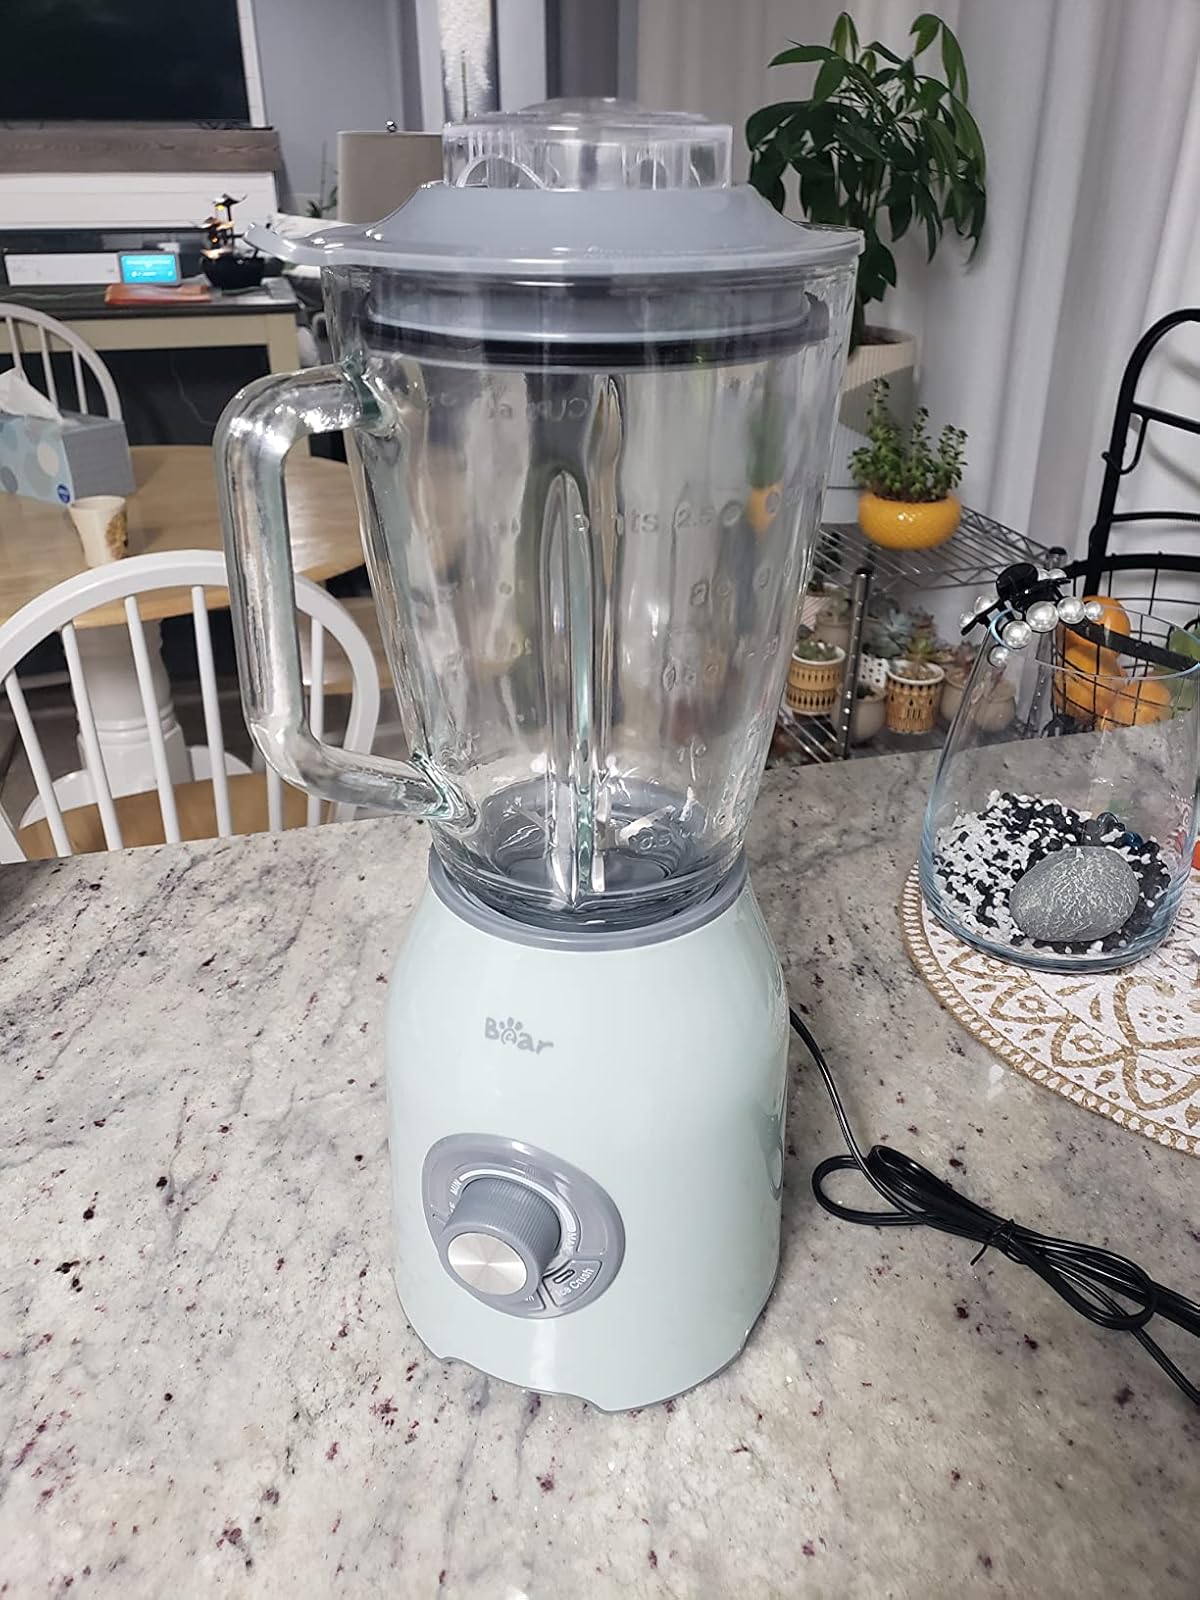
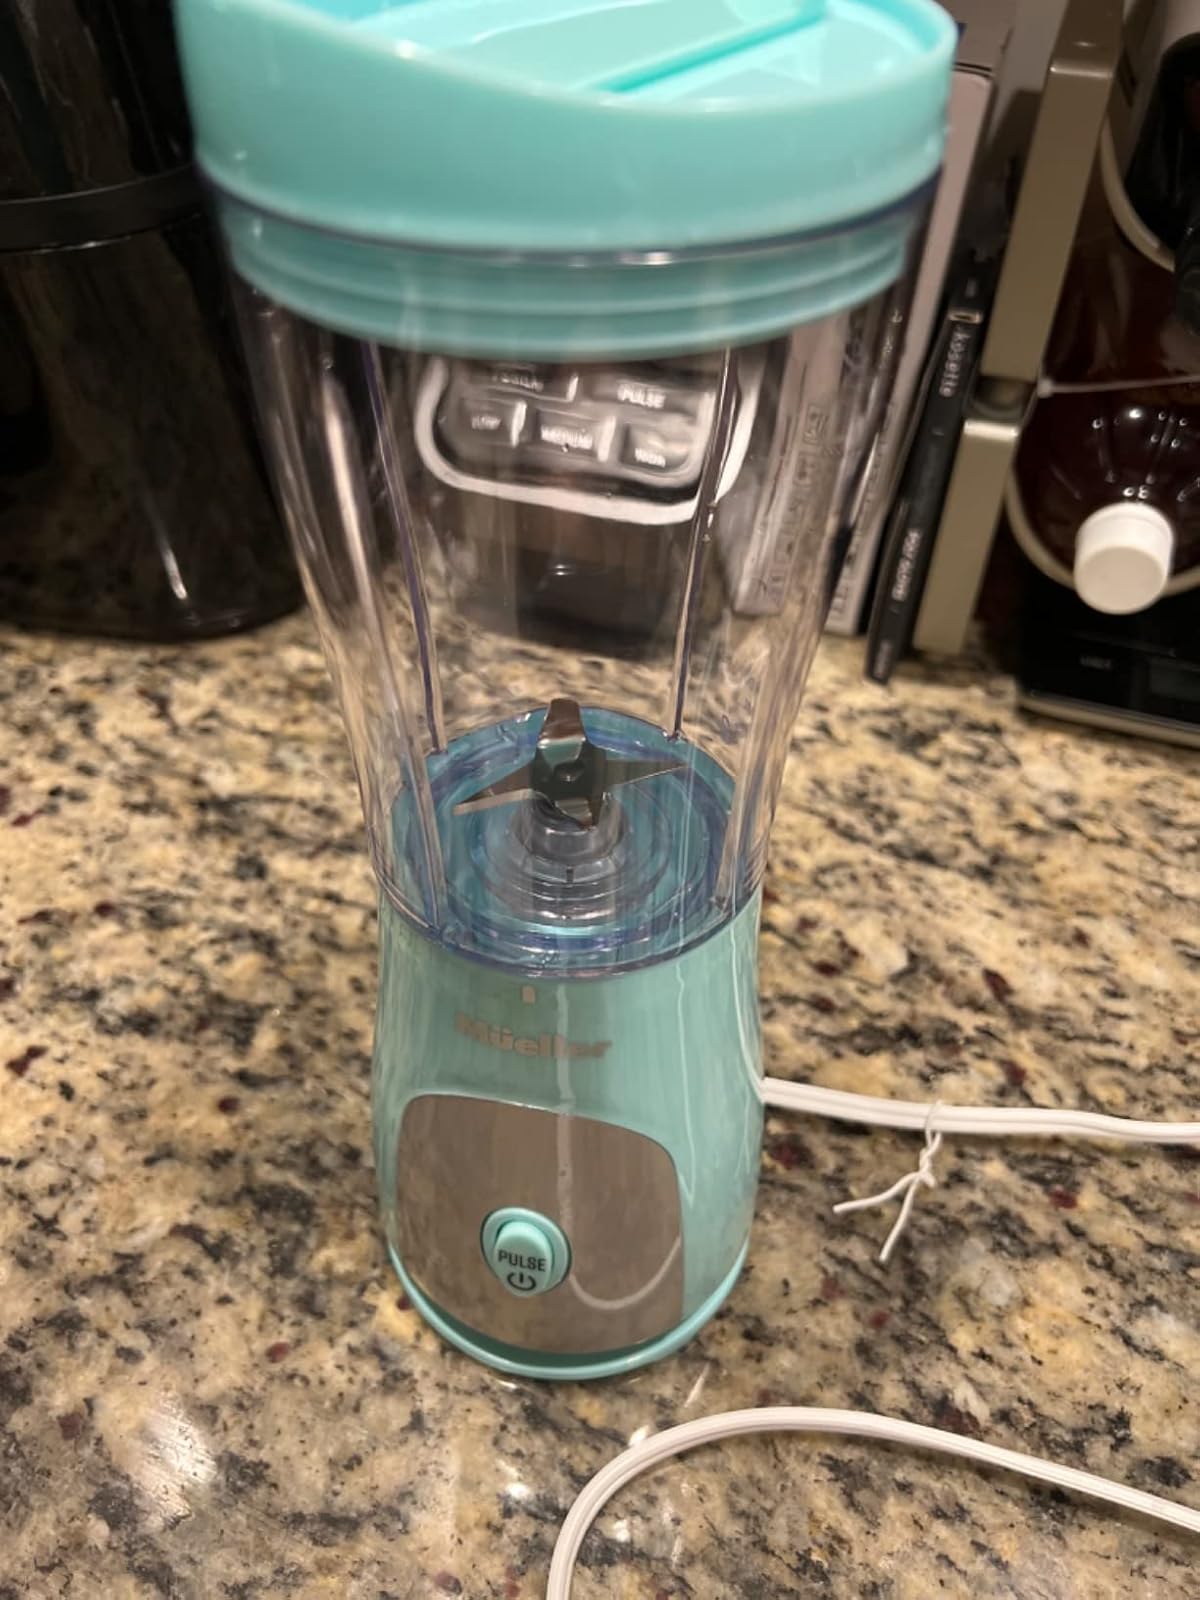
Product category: items_blender
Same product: no